Broome County, New York

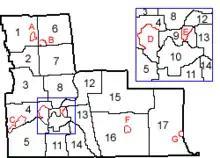
Map of Broome County, New York, showing towns and villages. For map key, click on image.

Broome County lies on the southern line of New York. Its southern border abuts the northern boundary of the state of Pennsylvania. The Susquehanna River flows southward through the eastern part of the county, enters Susquehanna County in Pennsylvania, then re-enters Broome and flows northwestward to meet the Chenango River at Binghamton. The combined flow moves west-southwestward into Tioga County to the west. The West Branch Delaware River flows southward along the lower portion of the county's east border, delineating that portion of the border between Broome and Delaware counties.